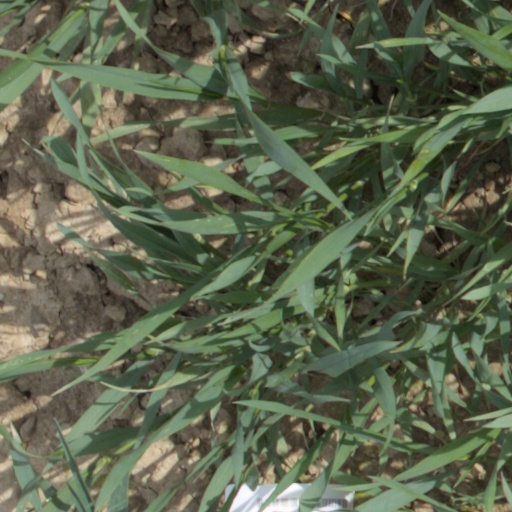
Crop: wheat